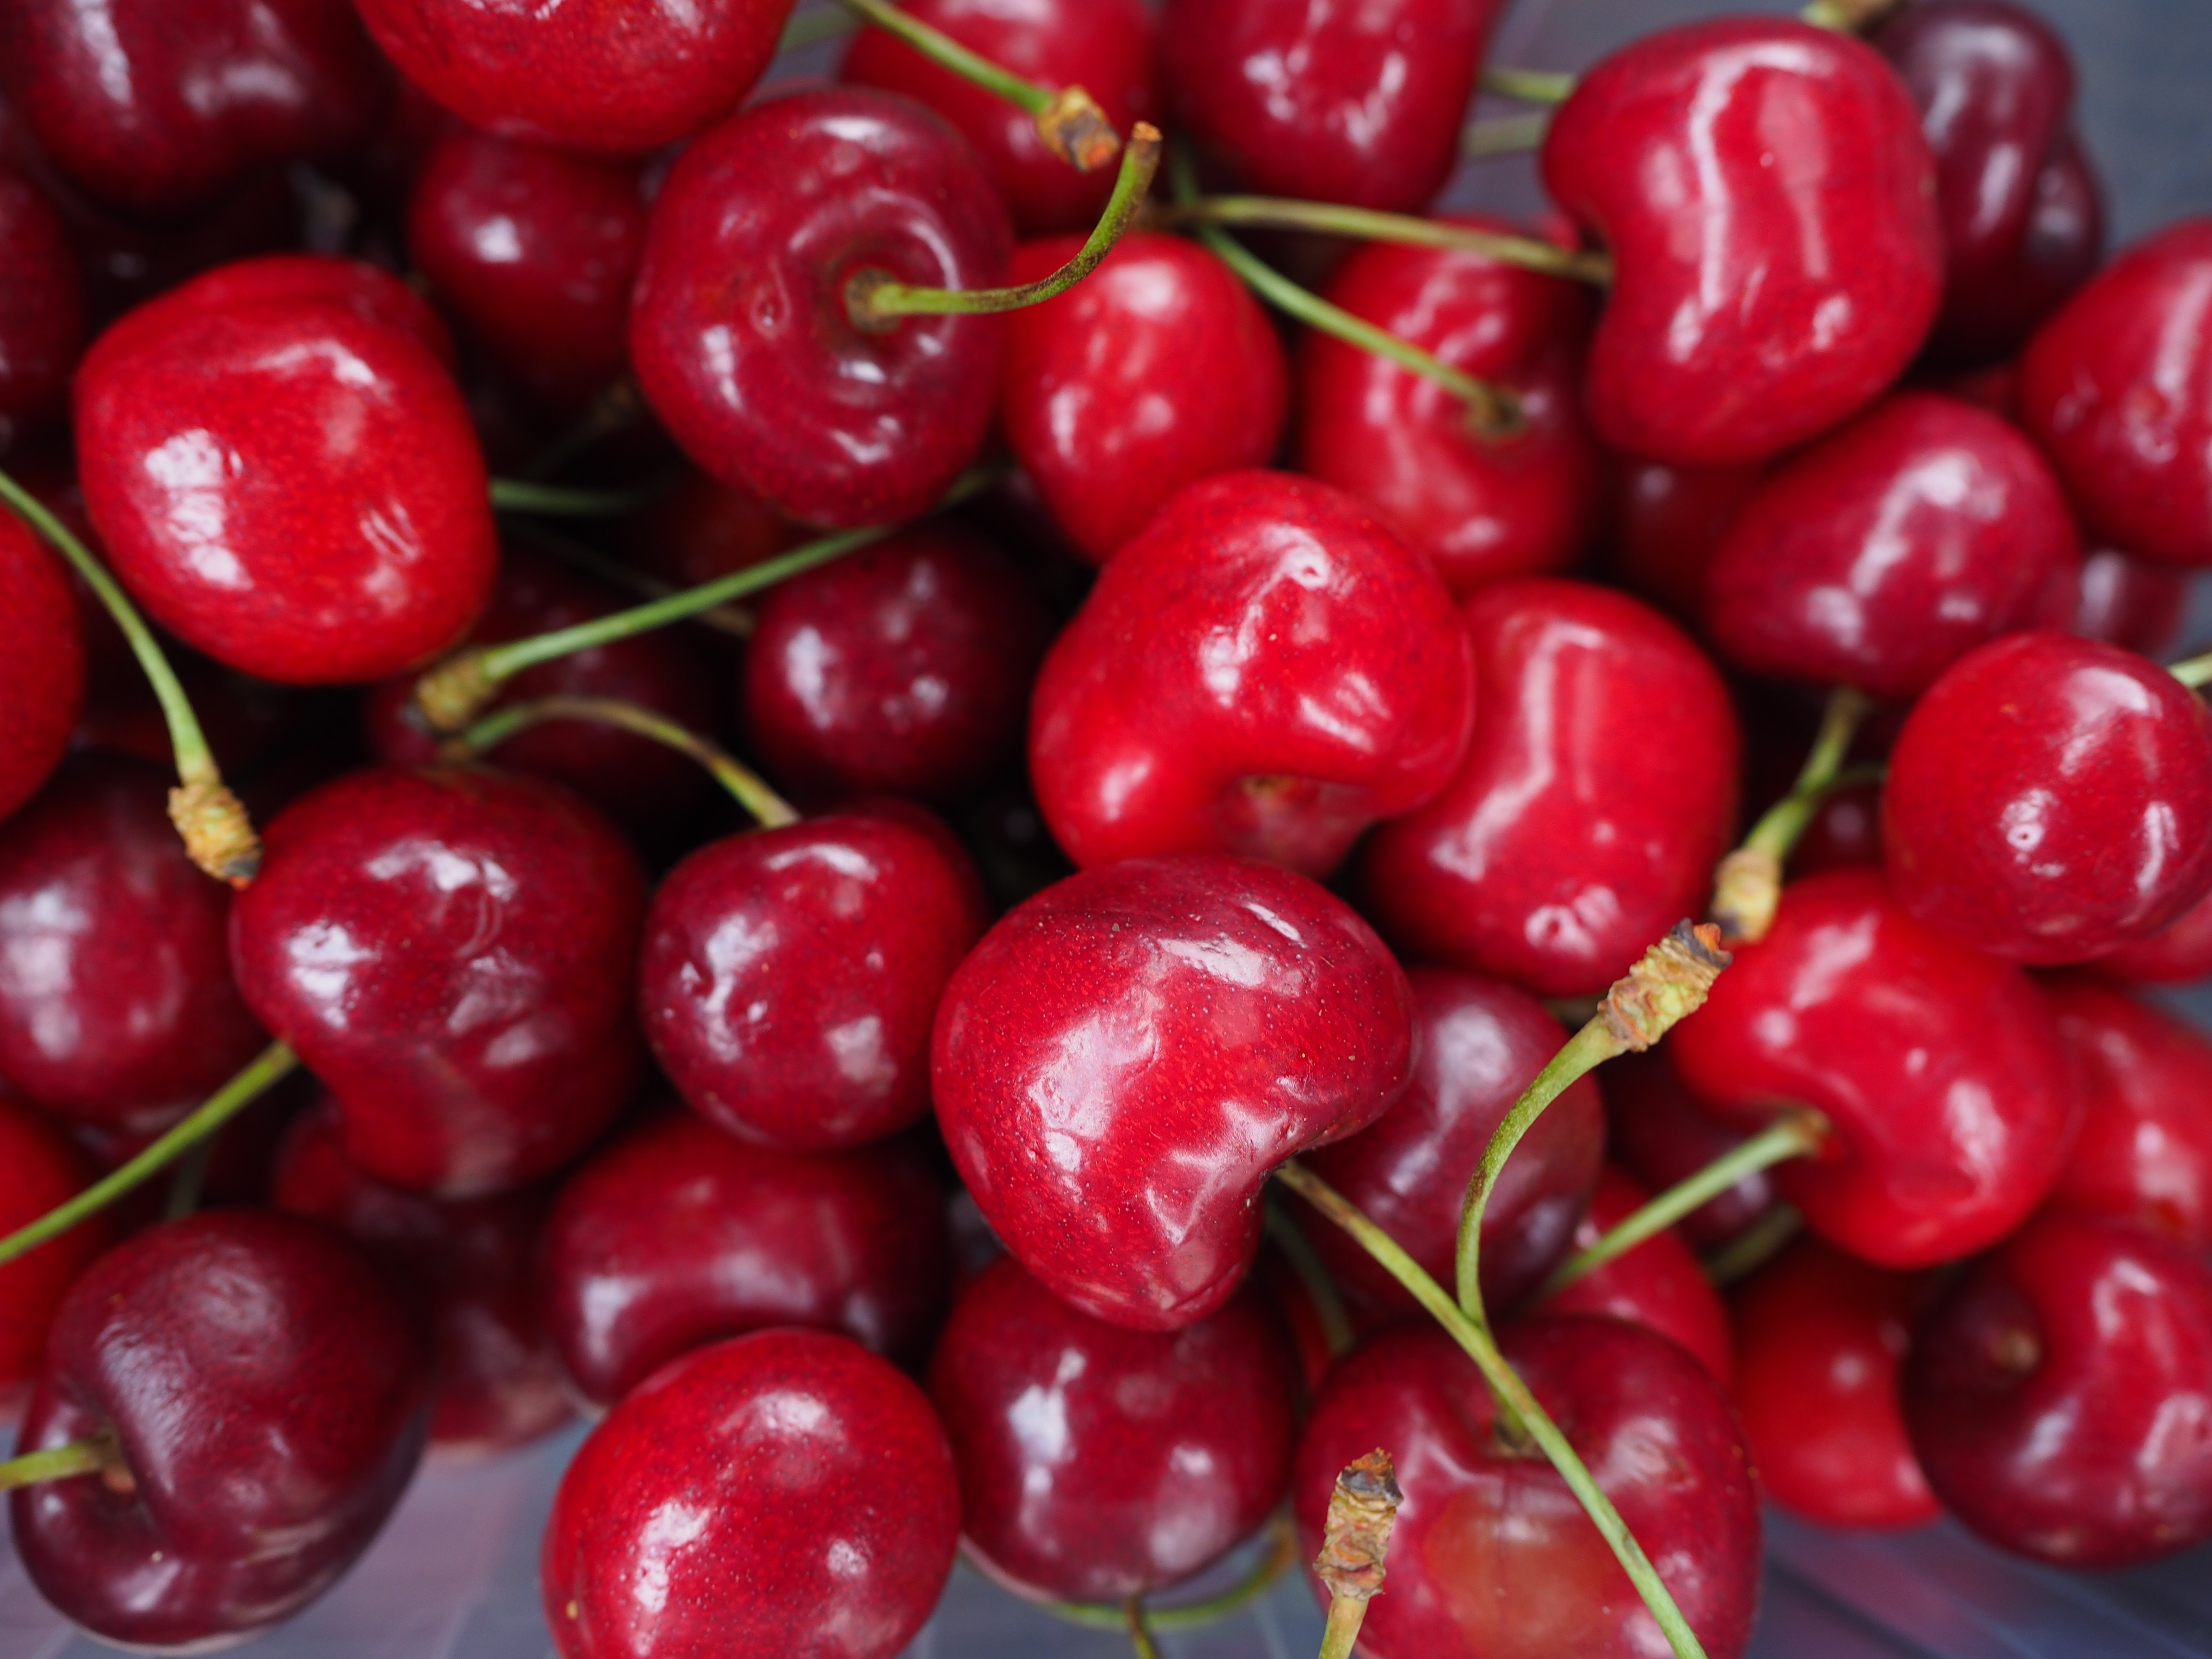
plant, fruit, sweet, food, red, produce, healthy, fruits, vitamins, cherry, cherries, flowering plant, rose family, acerola, malpighia, land plant, zante currant